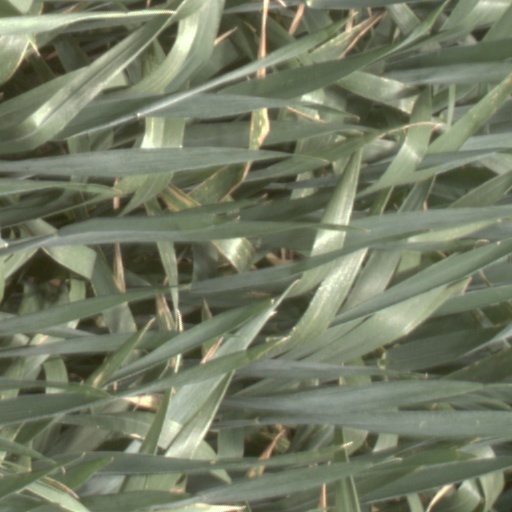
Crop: wheat